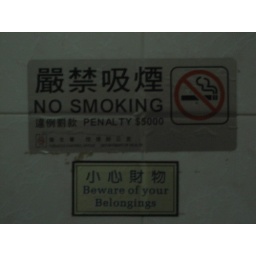
Hilarious sign in an HK bathroom